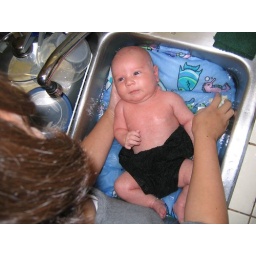
bath time in the sink